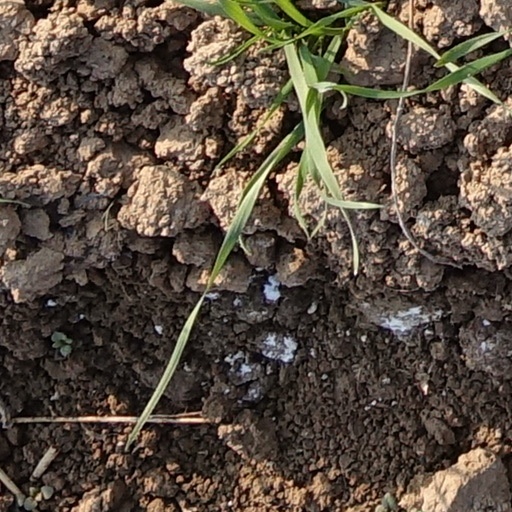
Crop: wheat